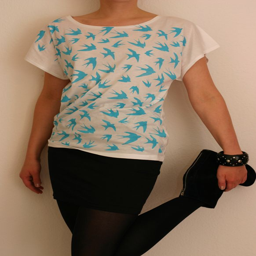
diy stenciled pattern ... i need some tiny scissors and a lot of patience !